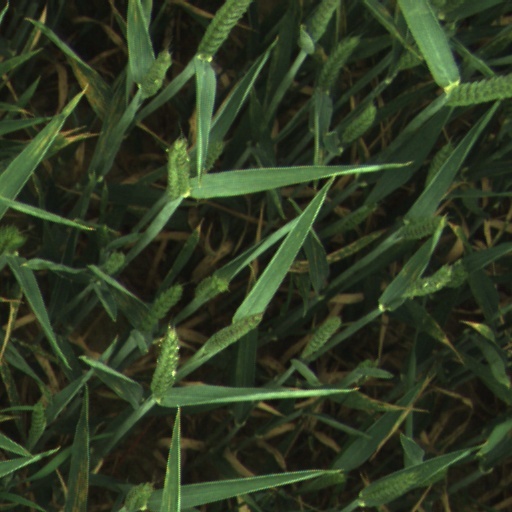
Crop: wheat